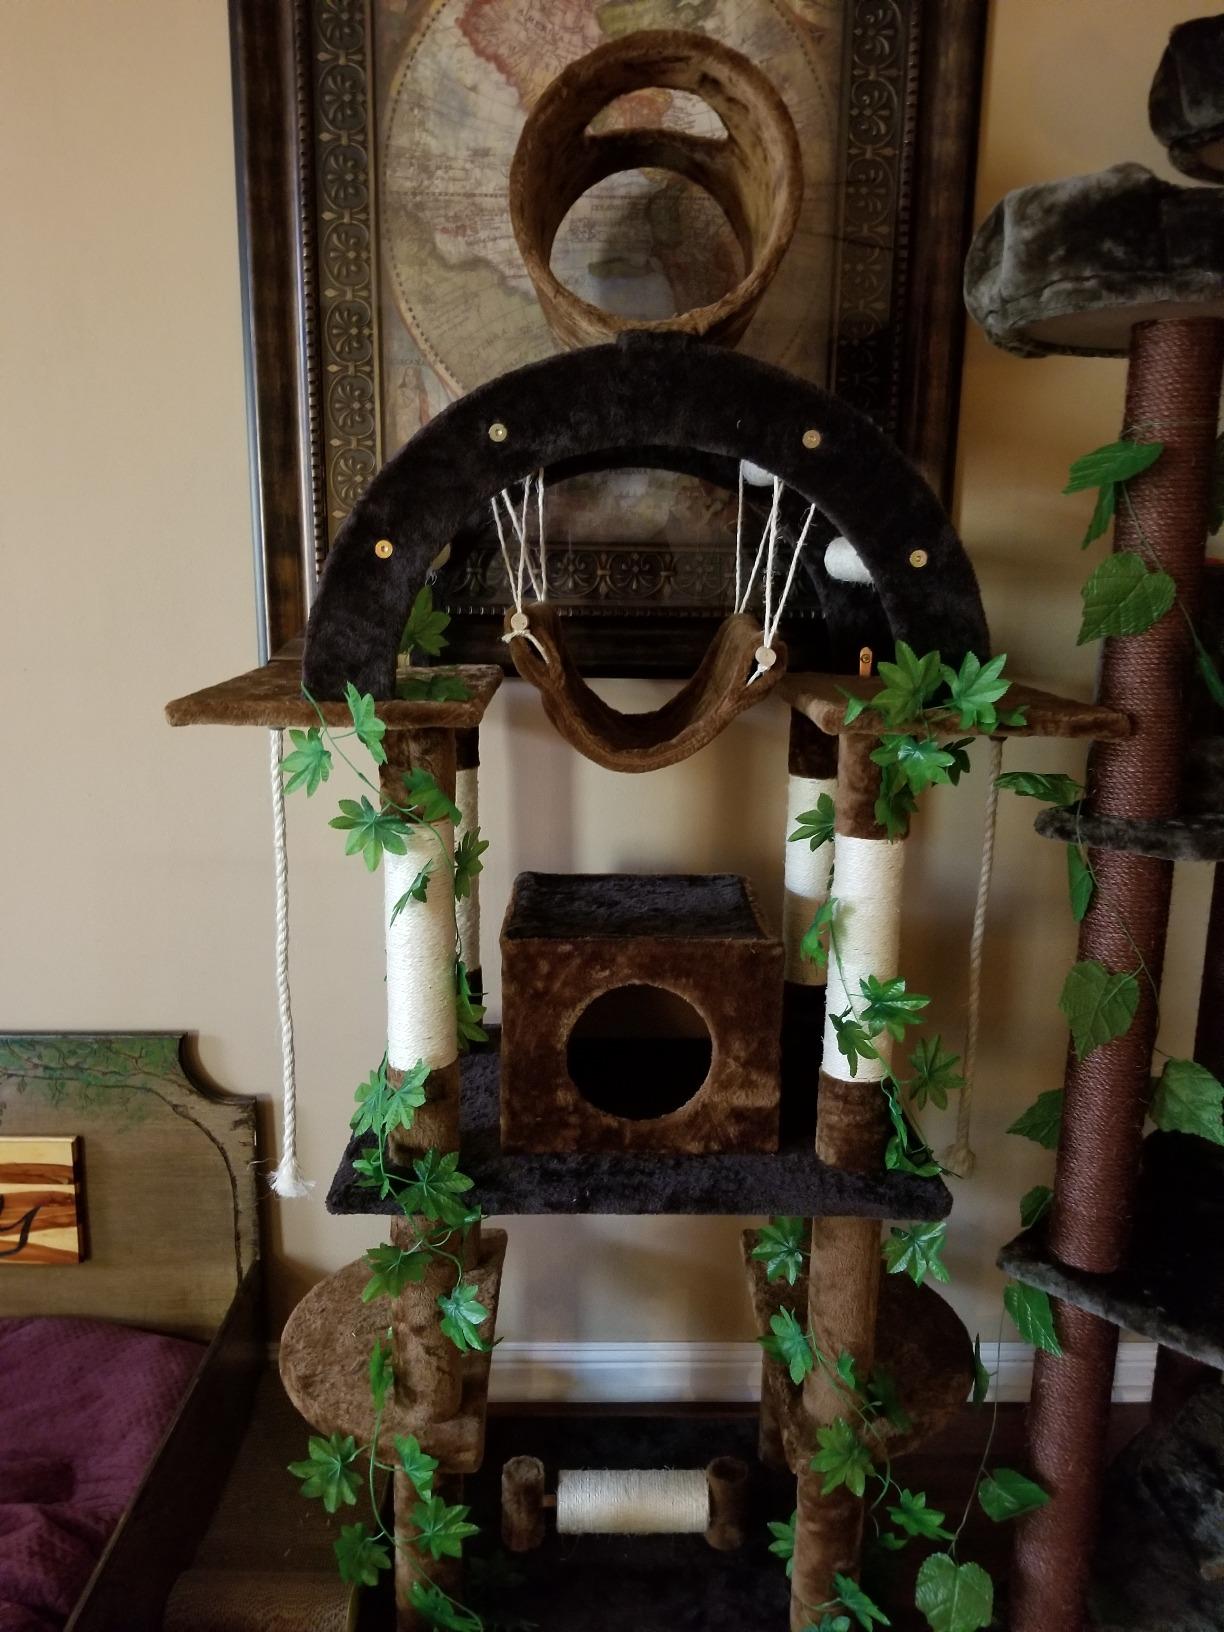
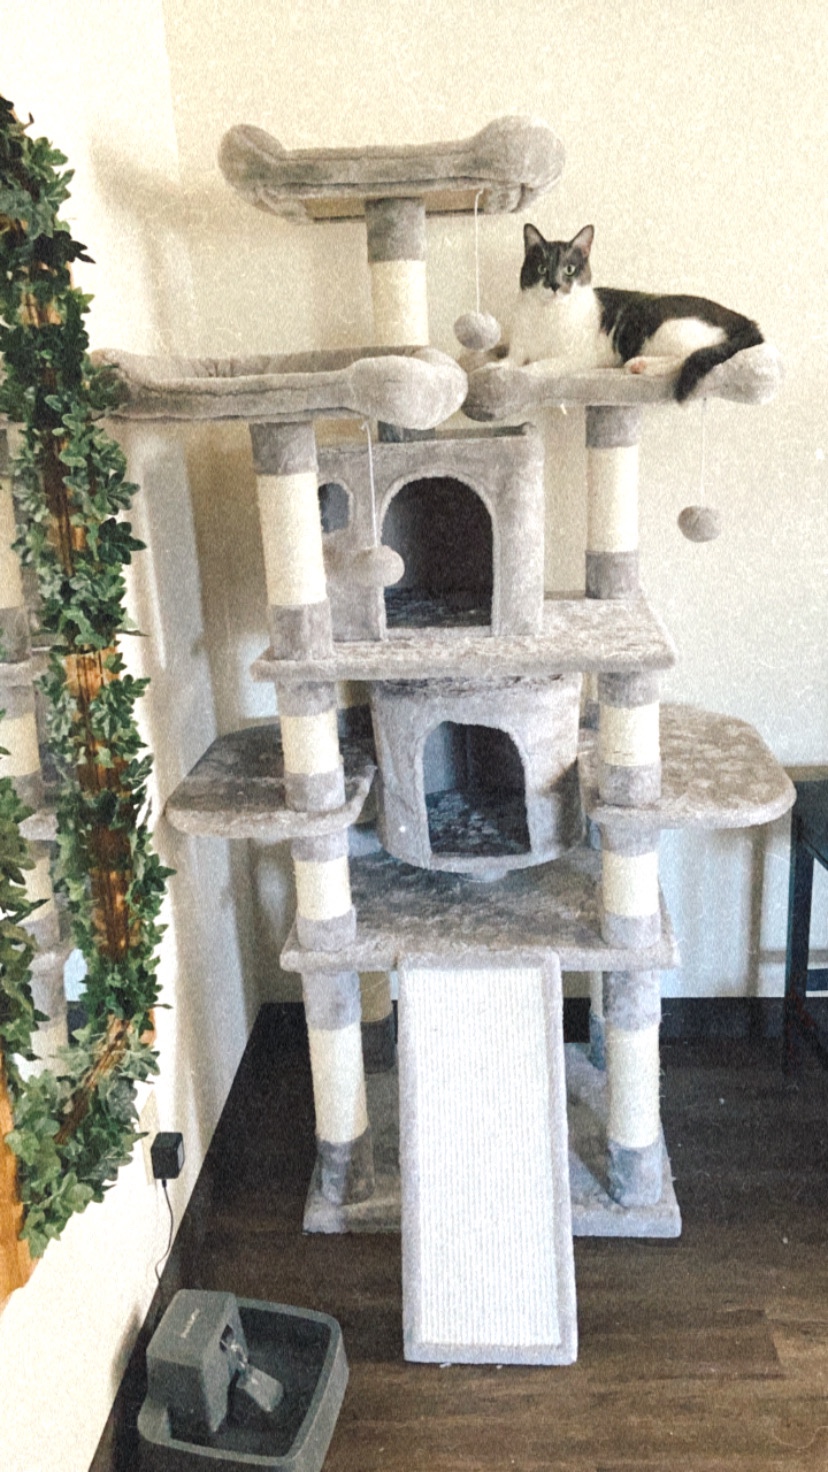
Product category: items_cat tree
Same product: no